List of traditional gentlemen's and working men's club buildings

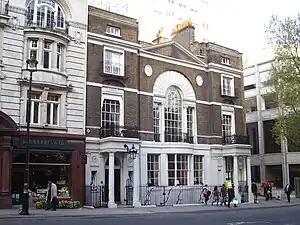
Boodle's building since 1782

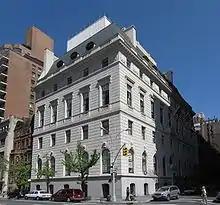
Union Club of the City of New York's 1903 building

This is a list of notable buildings that have housed traditional gentlemen's clubs or working men's clubs. These are individual buildings that are listed on a historic register or have other significance. The focus of this list is on buildings, not on the clubs themselves.